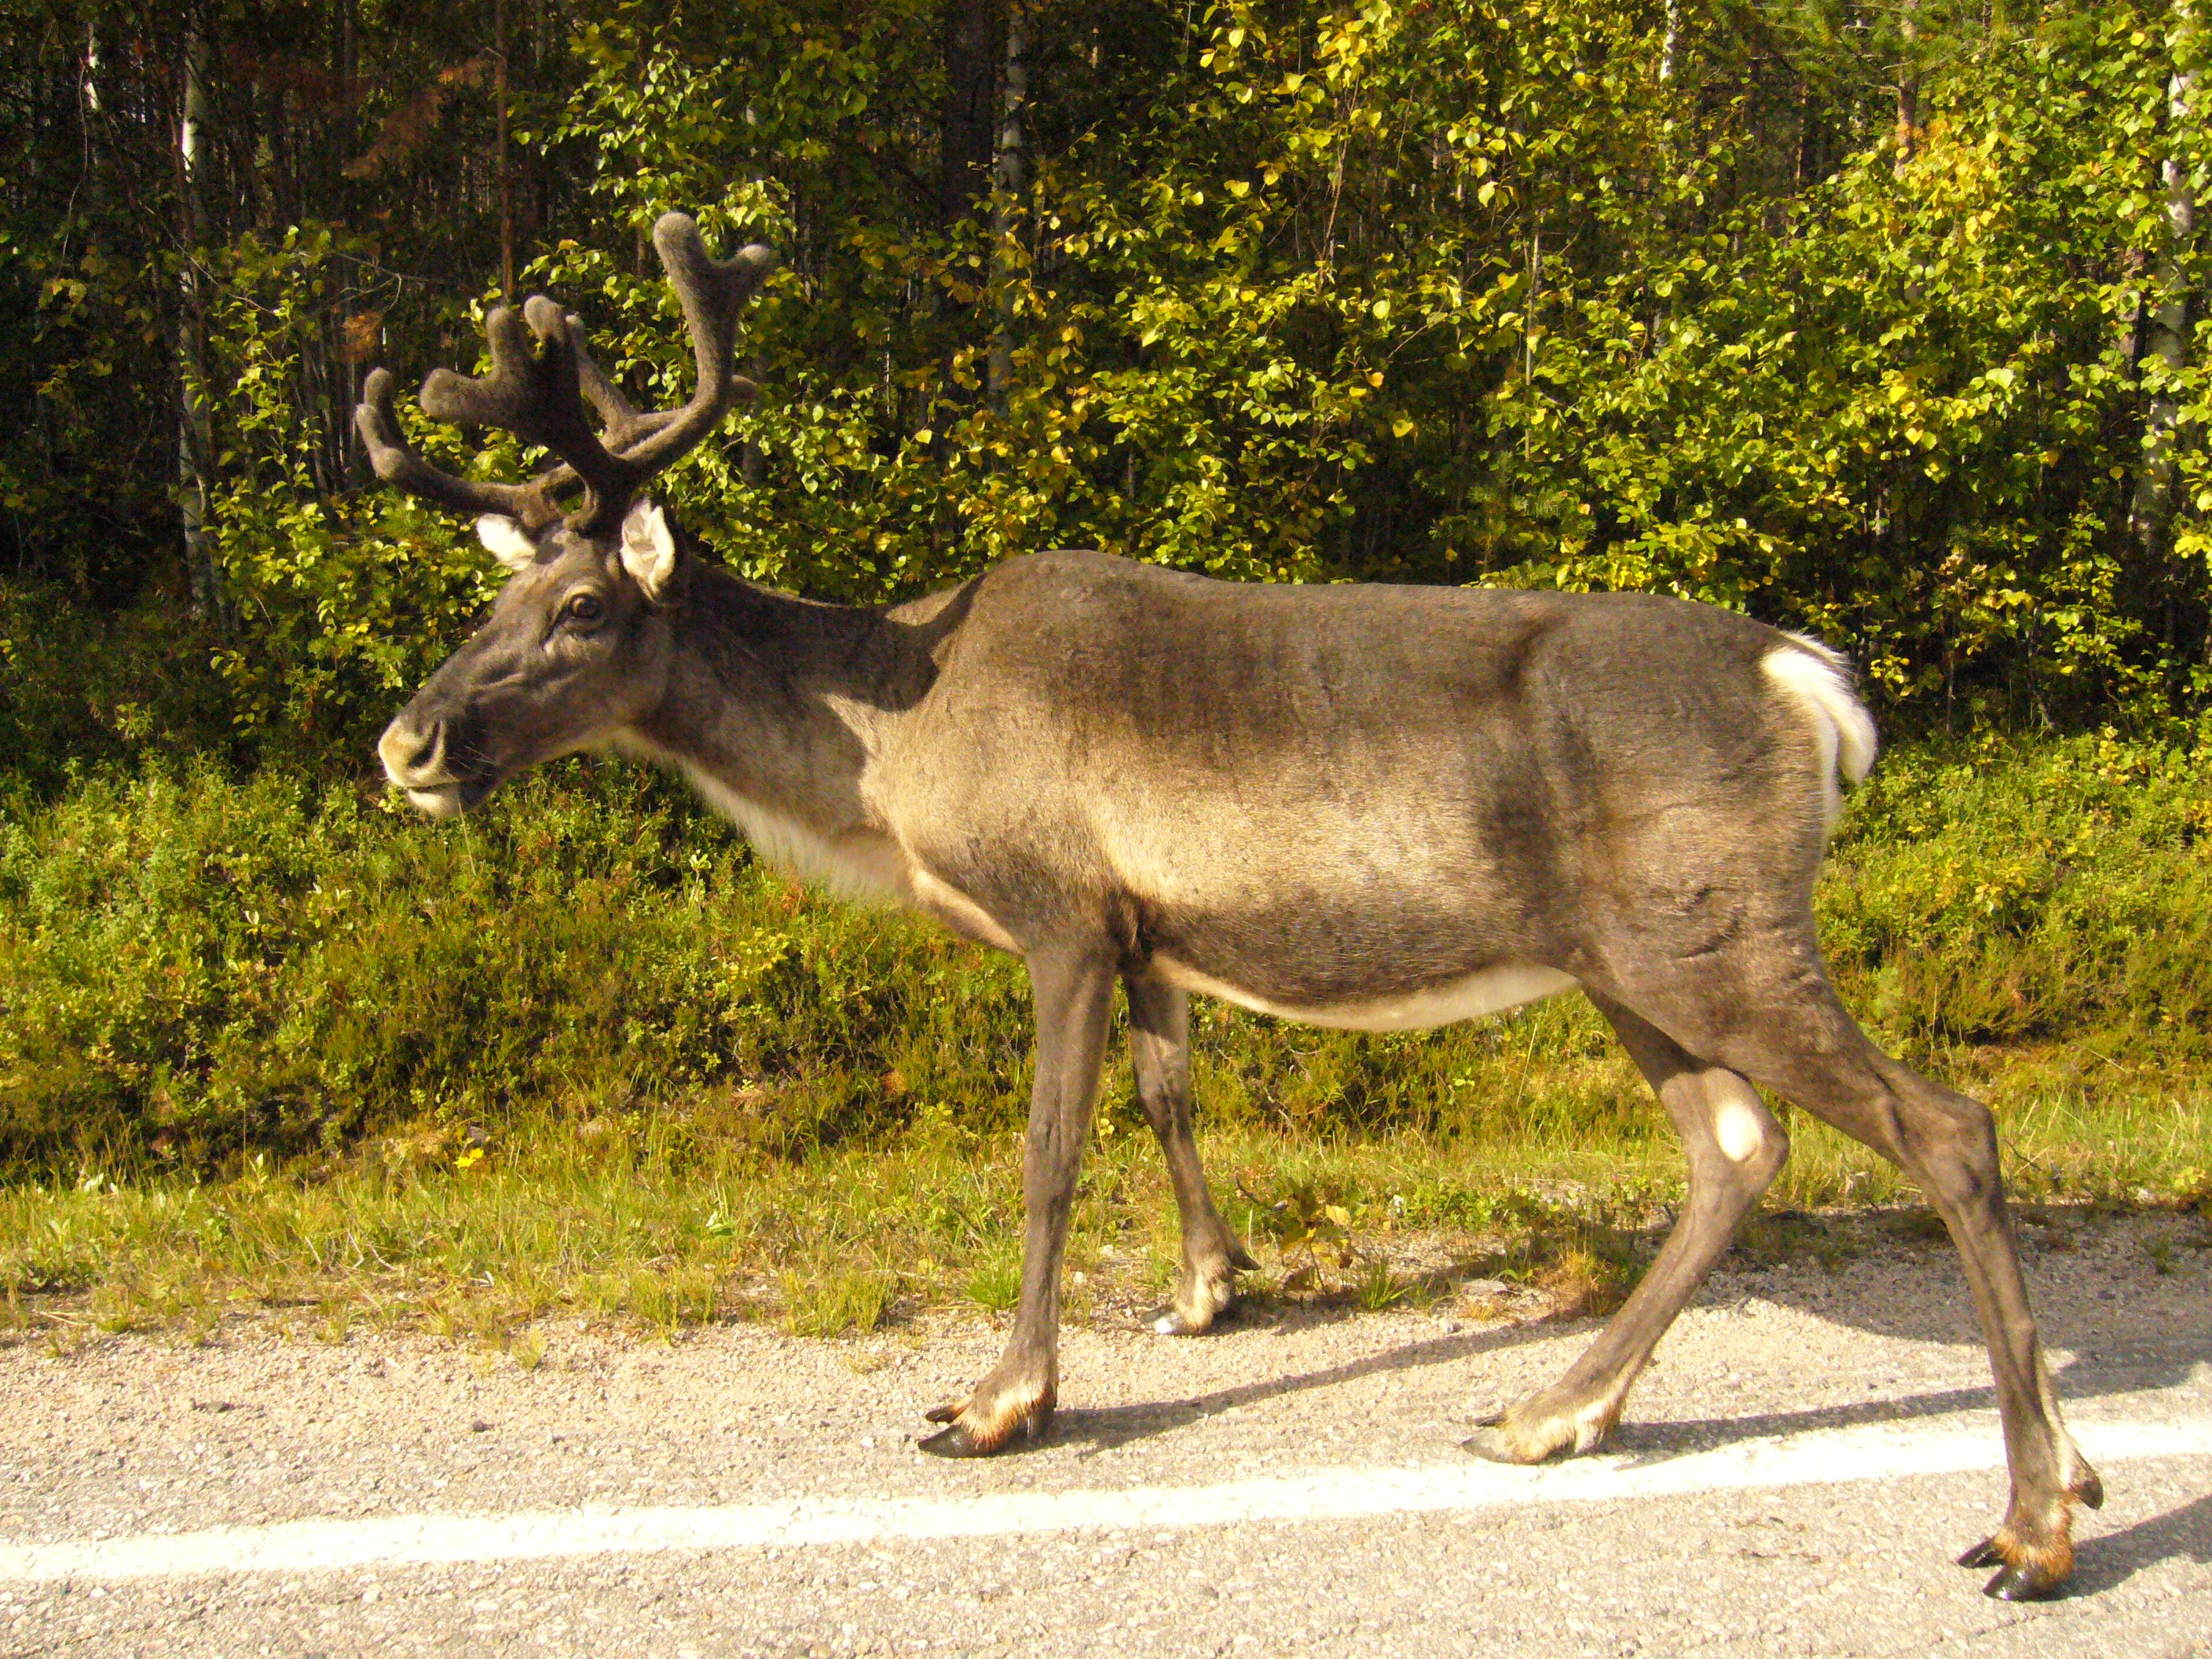
summer, wildlife, deer, mammal, fauna, vertebrate, in the forest, white tailed deer